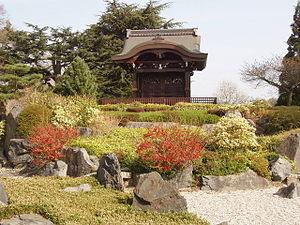
Le jardin japonais est issu de la tradition antique japonaise. Il se trouve aussi bien dans les demeures privées que dans les parcs des villes comme dans les lieux historiques : temples bouddhistes, tombeaux shintoïstes, châteaux.